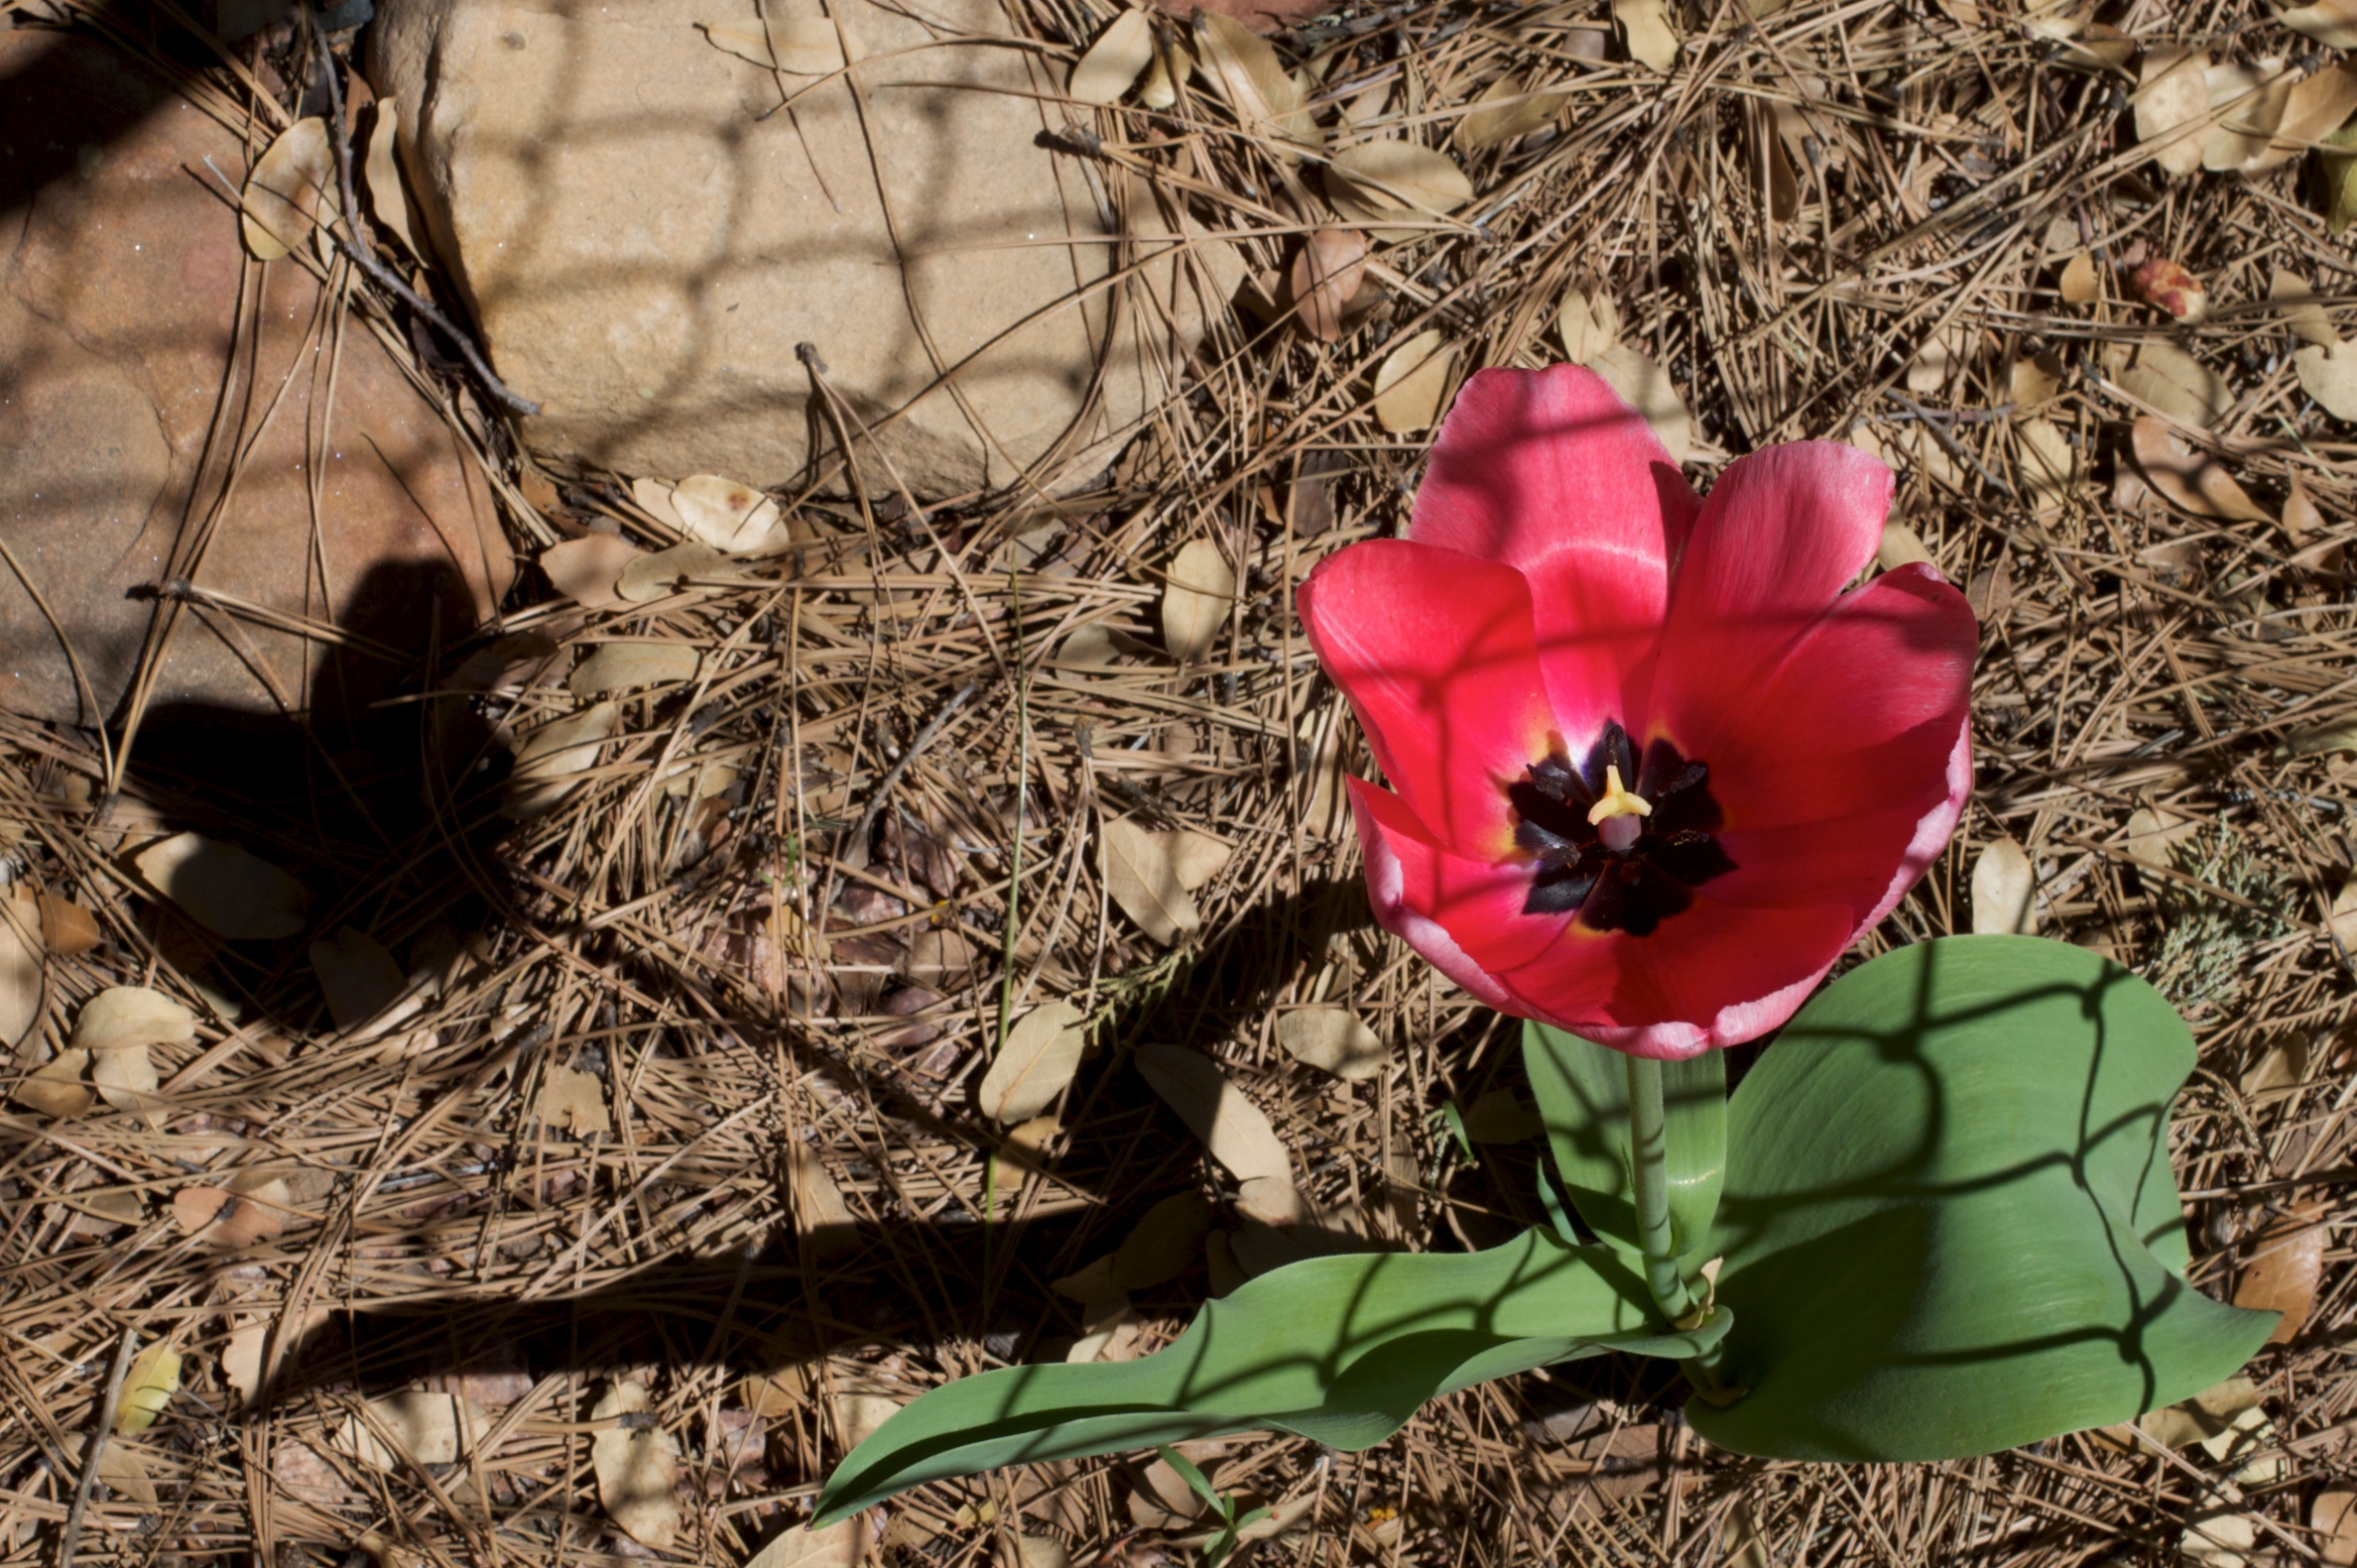
plant, flower, petal, tulip, shadow, botany, flora, wildflower, dailyshoot, flowering plant, land plant